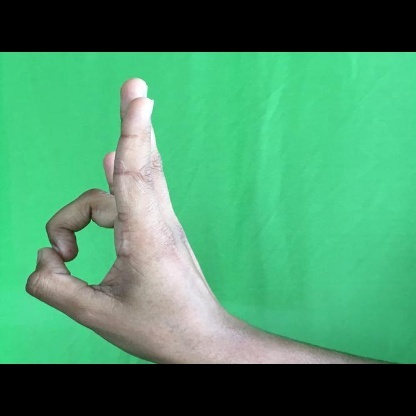
Mudra: Mayura